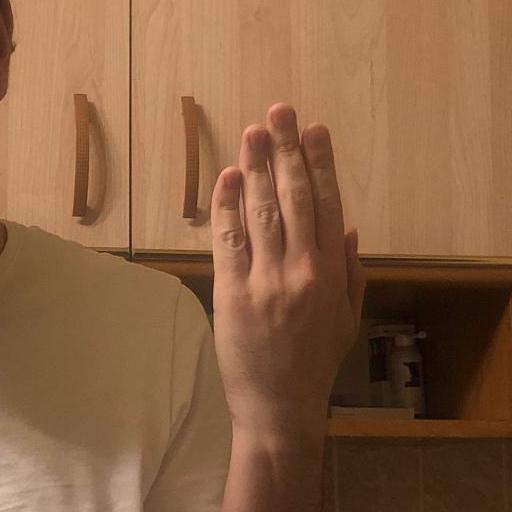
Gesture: stop_inverted